Tennessee State Route 111

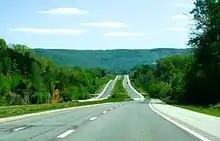
SR 111 approaching the Cumberland Plateau, near Spencer

In Van Buren County, the highway travels through the small town of Spencer, passing just west of Fall Creek Falls State Park, and continues into White County at the Caney Fork River. In this area SR 111 runs a brief concurrency with SR 285. The highway then proceeds north as Harold "Mose" Sims Memorial Highway and joins the concurrency of US 70S/SR 1. The concurrency continues to the west side of Sparta, at which point the highways split up and SR 111 becomes controlled access again, continuing north into Putnam County.